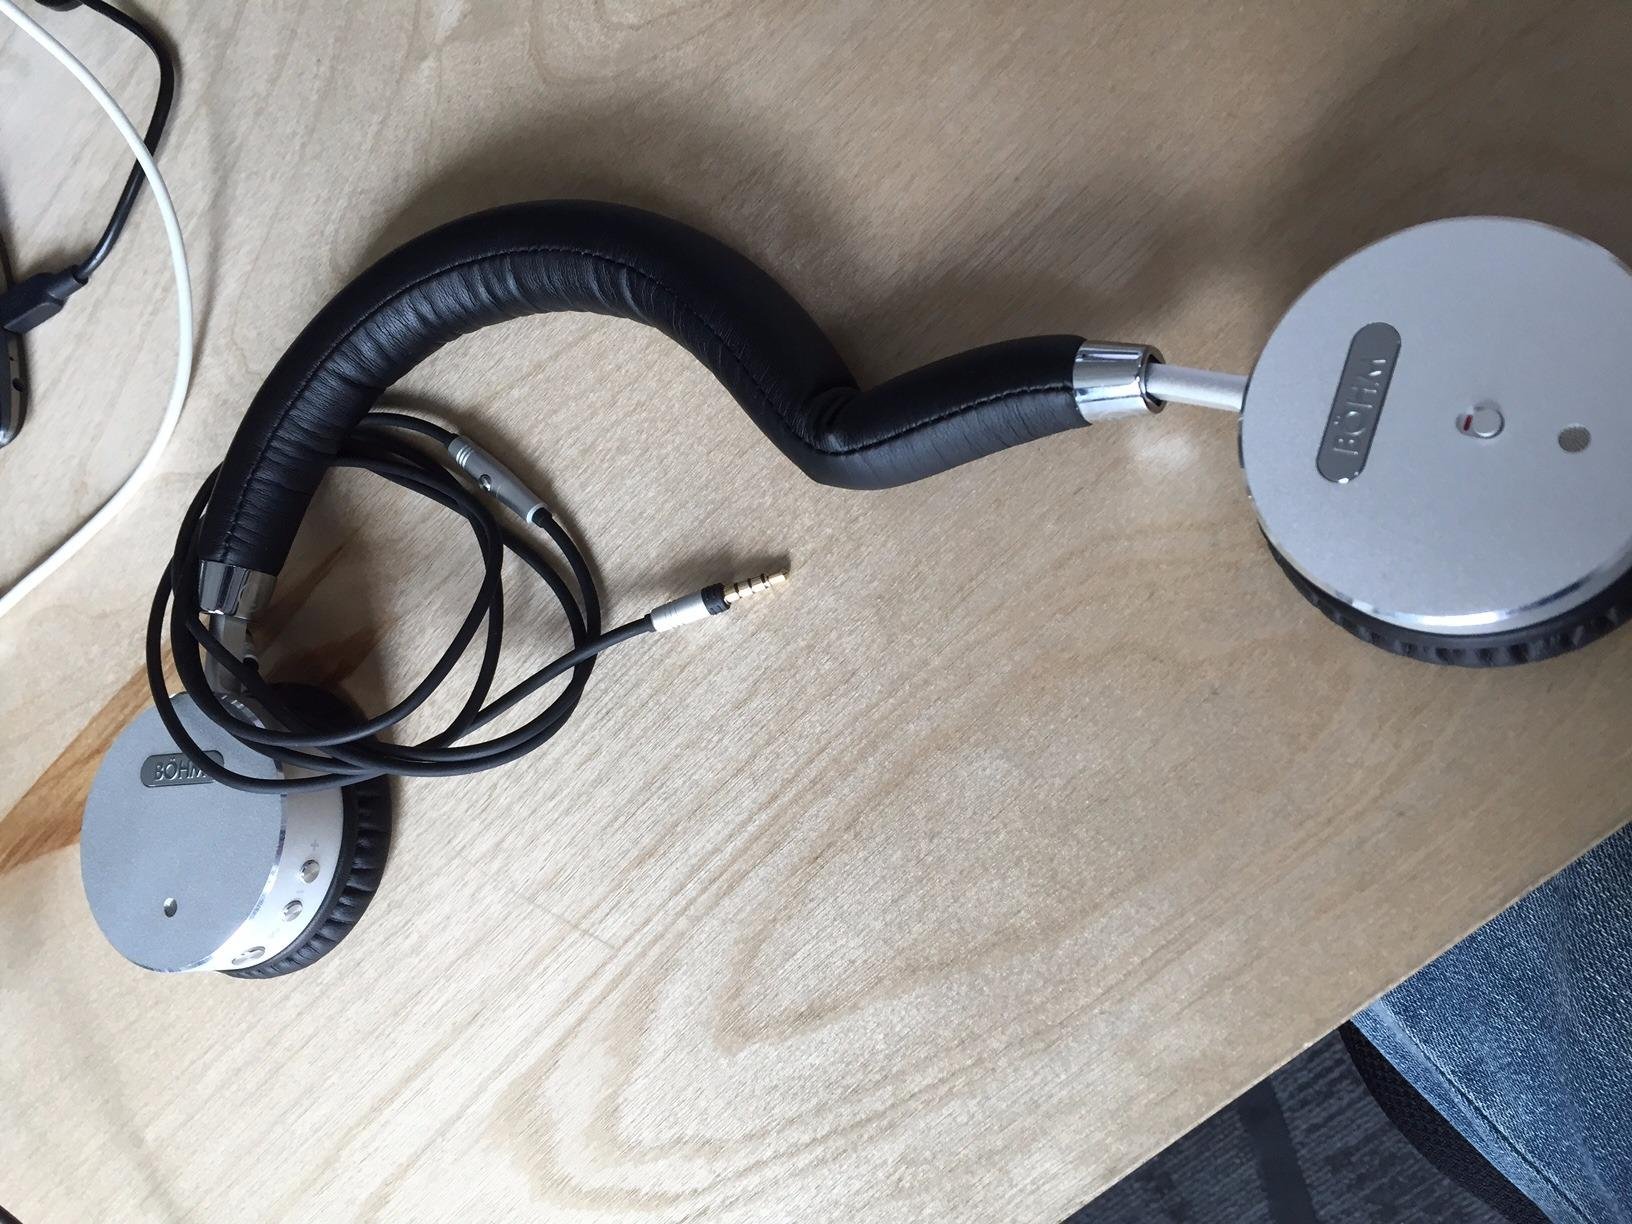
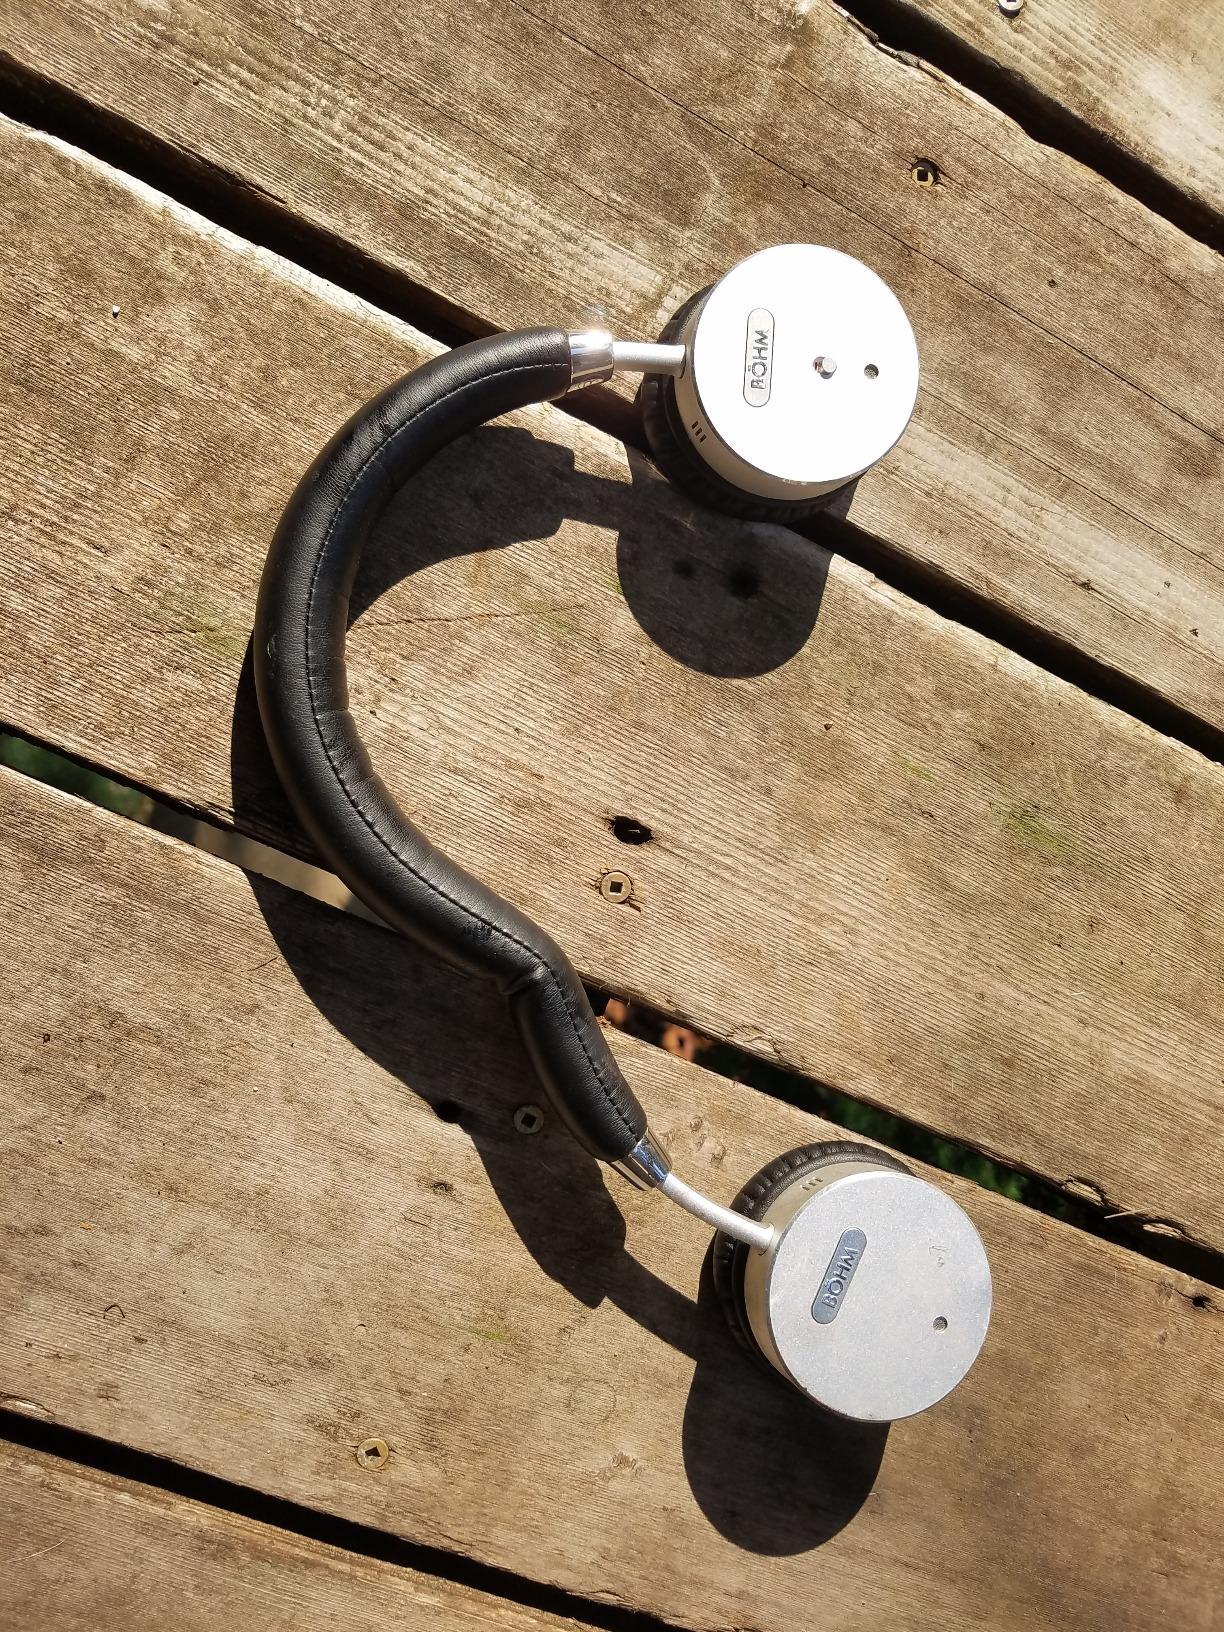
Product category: headphones
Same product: yes